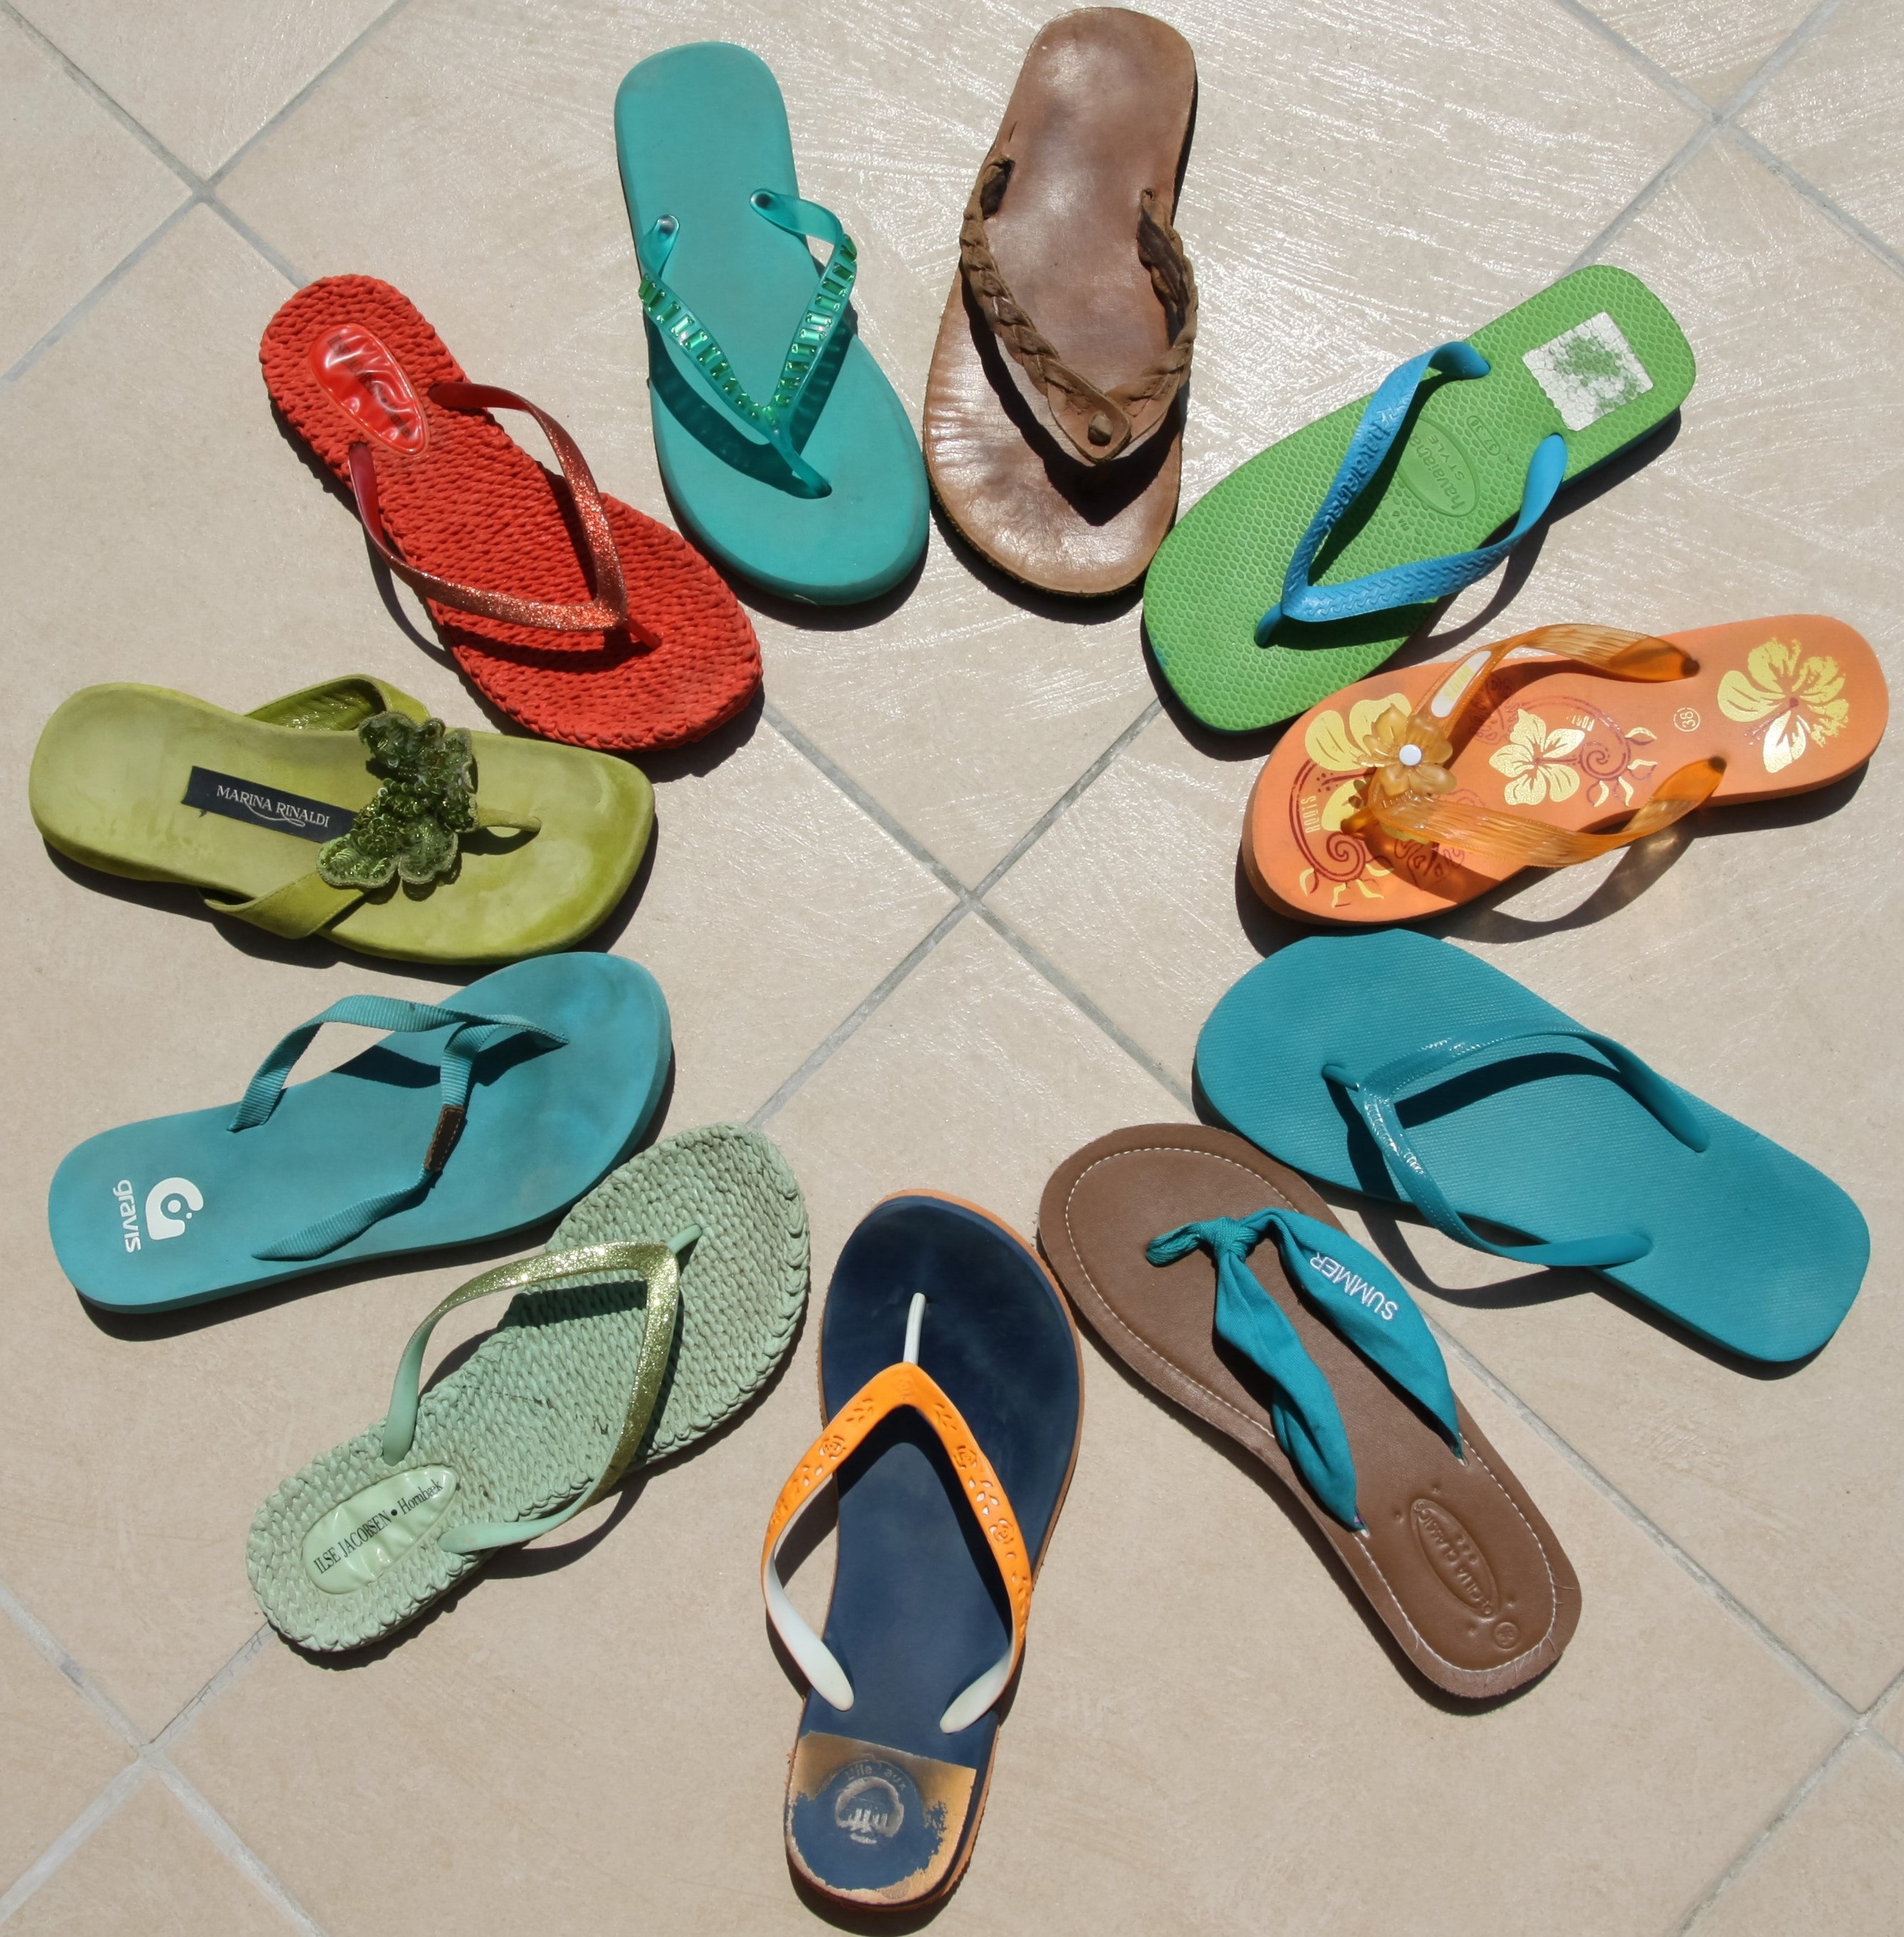
hand, shoe, plastic, summer, leg, orange, finger, green, red, colourful, holiday, brown, flip flop, fashion, blue, colorful, variety, sandal, slipper, lime, palette, bright, footwear, multicolored, diversity, different, spectrum, multicolor, assortment, mixture, flip flops, multi colored, outdoor shoe